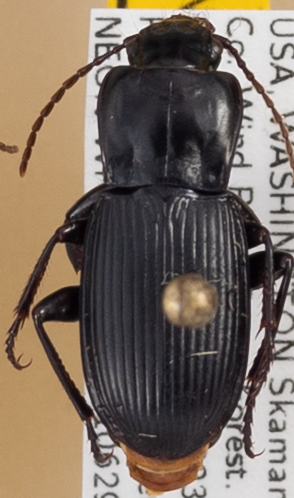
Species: Pterostichus herculaneus
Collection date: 2021-06-29
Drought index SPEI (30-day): -0.8
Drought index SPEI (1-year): -0.9
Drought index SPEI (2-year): -1.28